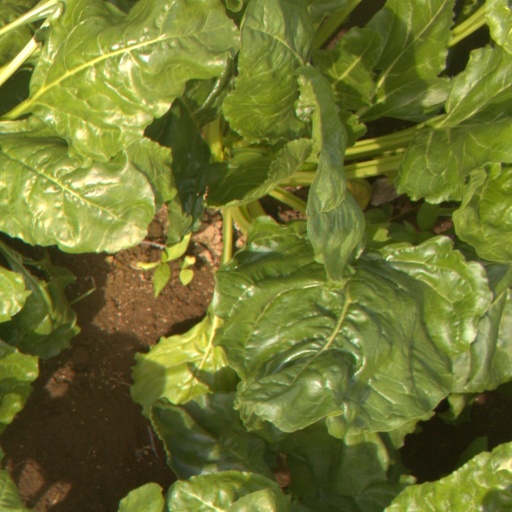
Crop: sugar beet